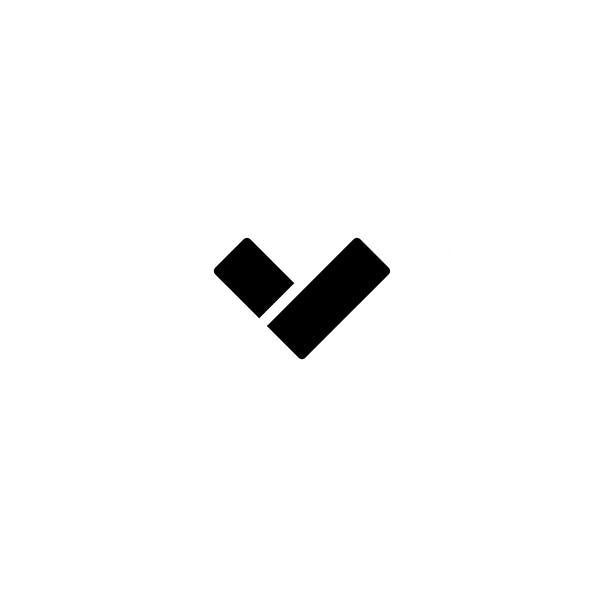
Verkada 1-Year Cellular Backup License
Verkada 1-Year Cellular Backup License
Brand: Verkada
Category: Software > Computer Software > Antivirus & Security Software